State Museum for Art and Cultural History

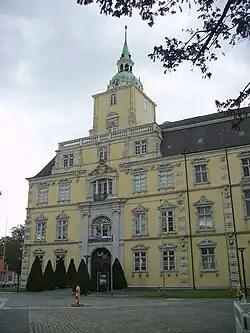
Main entrance to the State Museum in Schloss Oldenburg

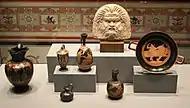
Ancient Greek pottery in the museum.

The State Museum for Art and Cultural History (in German: "Landesmuseum für Kunst und Kulturgeschichte") is an art museum consisting of three separate buildings located close to each other in the city of Oldenburg, Lower Saxony, Germany.